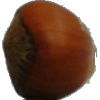
Label: Nut Forest 1